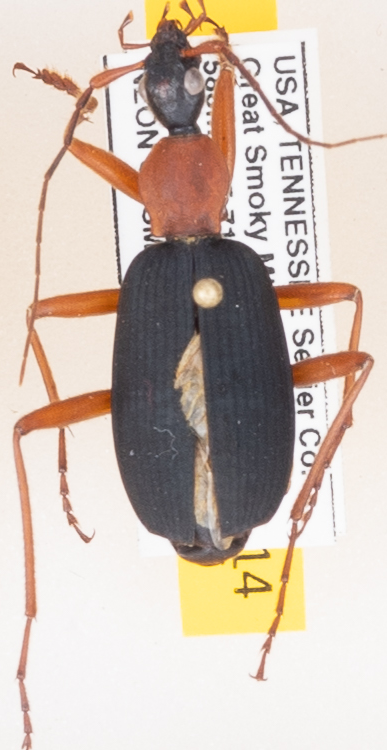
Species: Galerita bicolor
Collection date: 2019-06-11
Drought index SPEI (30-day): -0.548
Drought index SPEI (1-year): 2.09
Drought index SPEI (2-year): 2.09